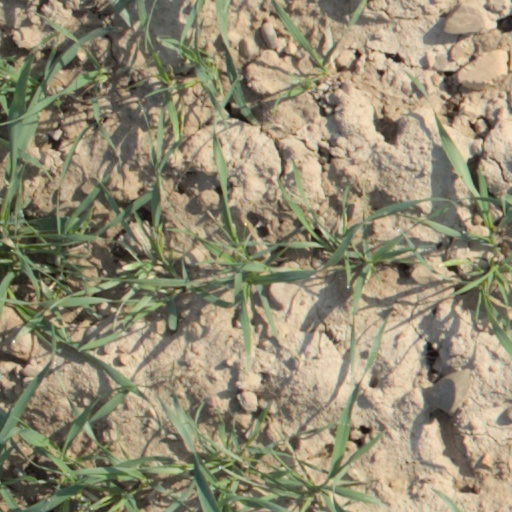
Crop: wheat